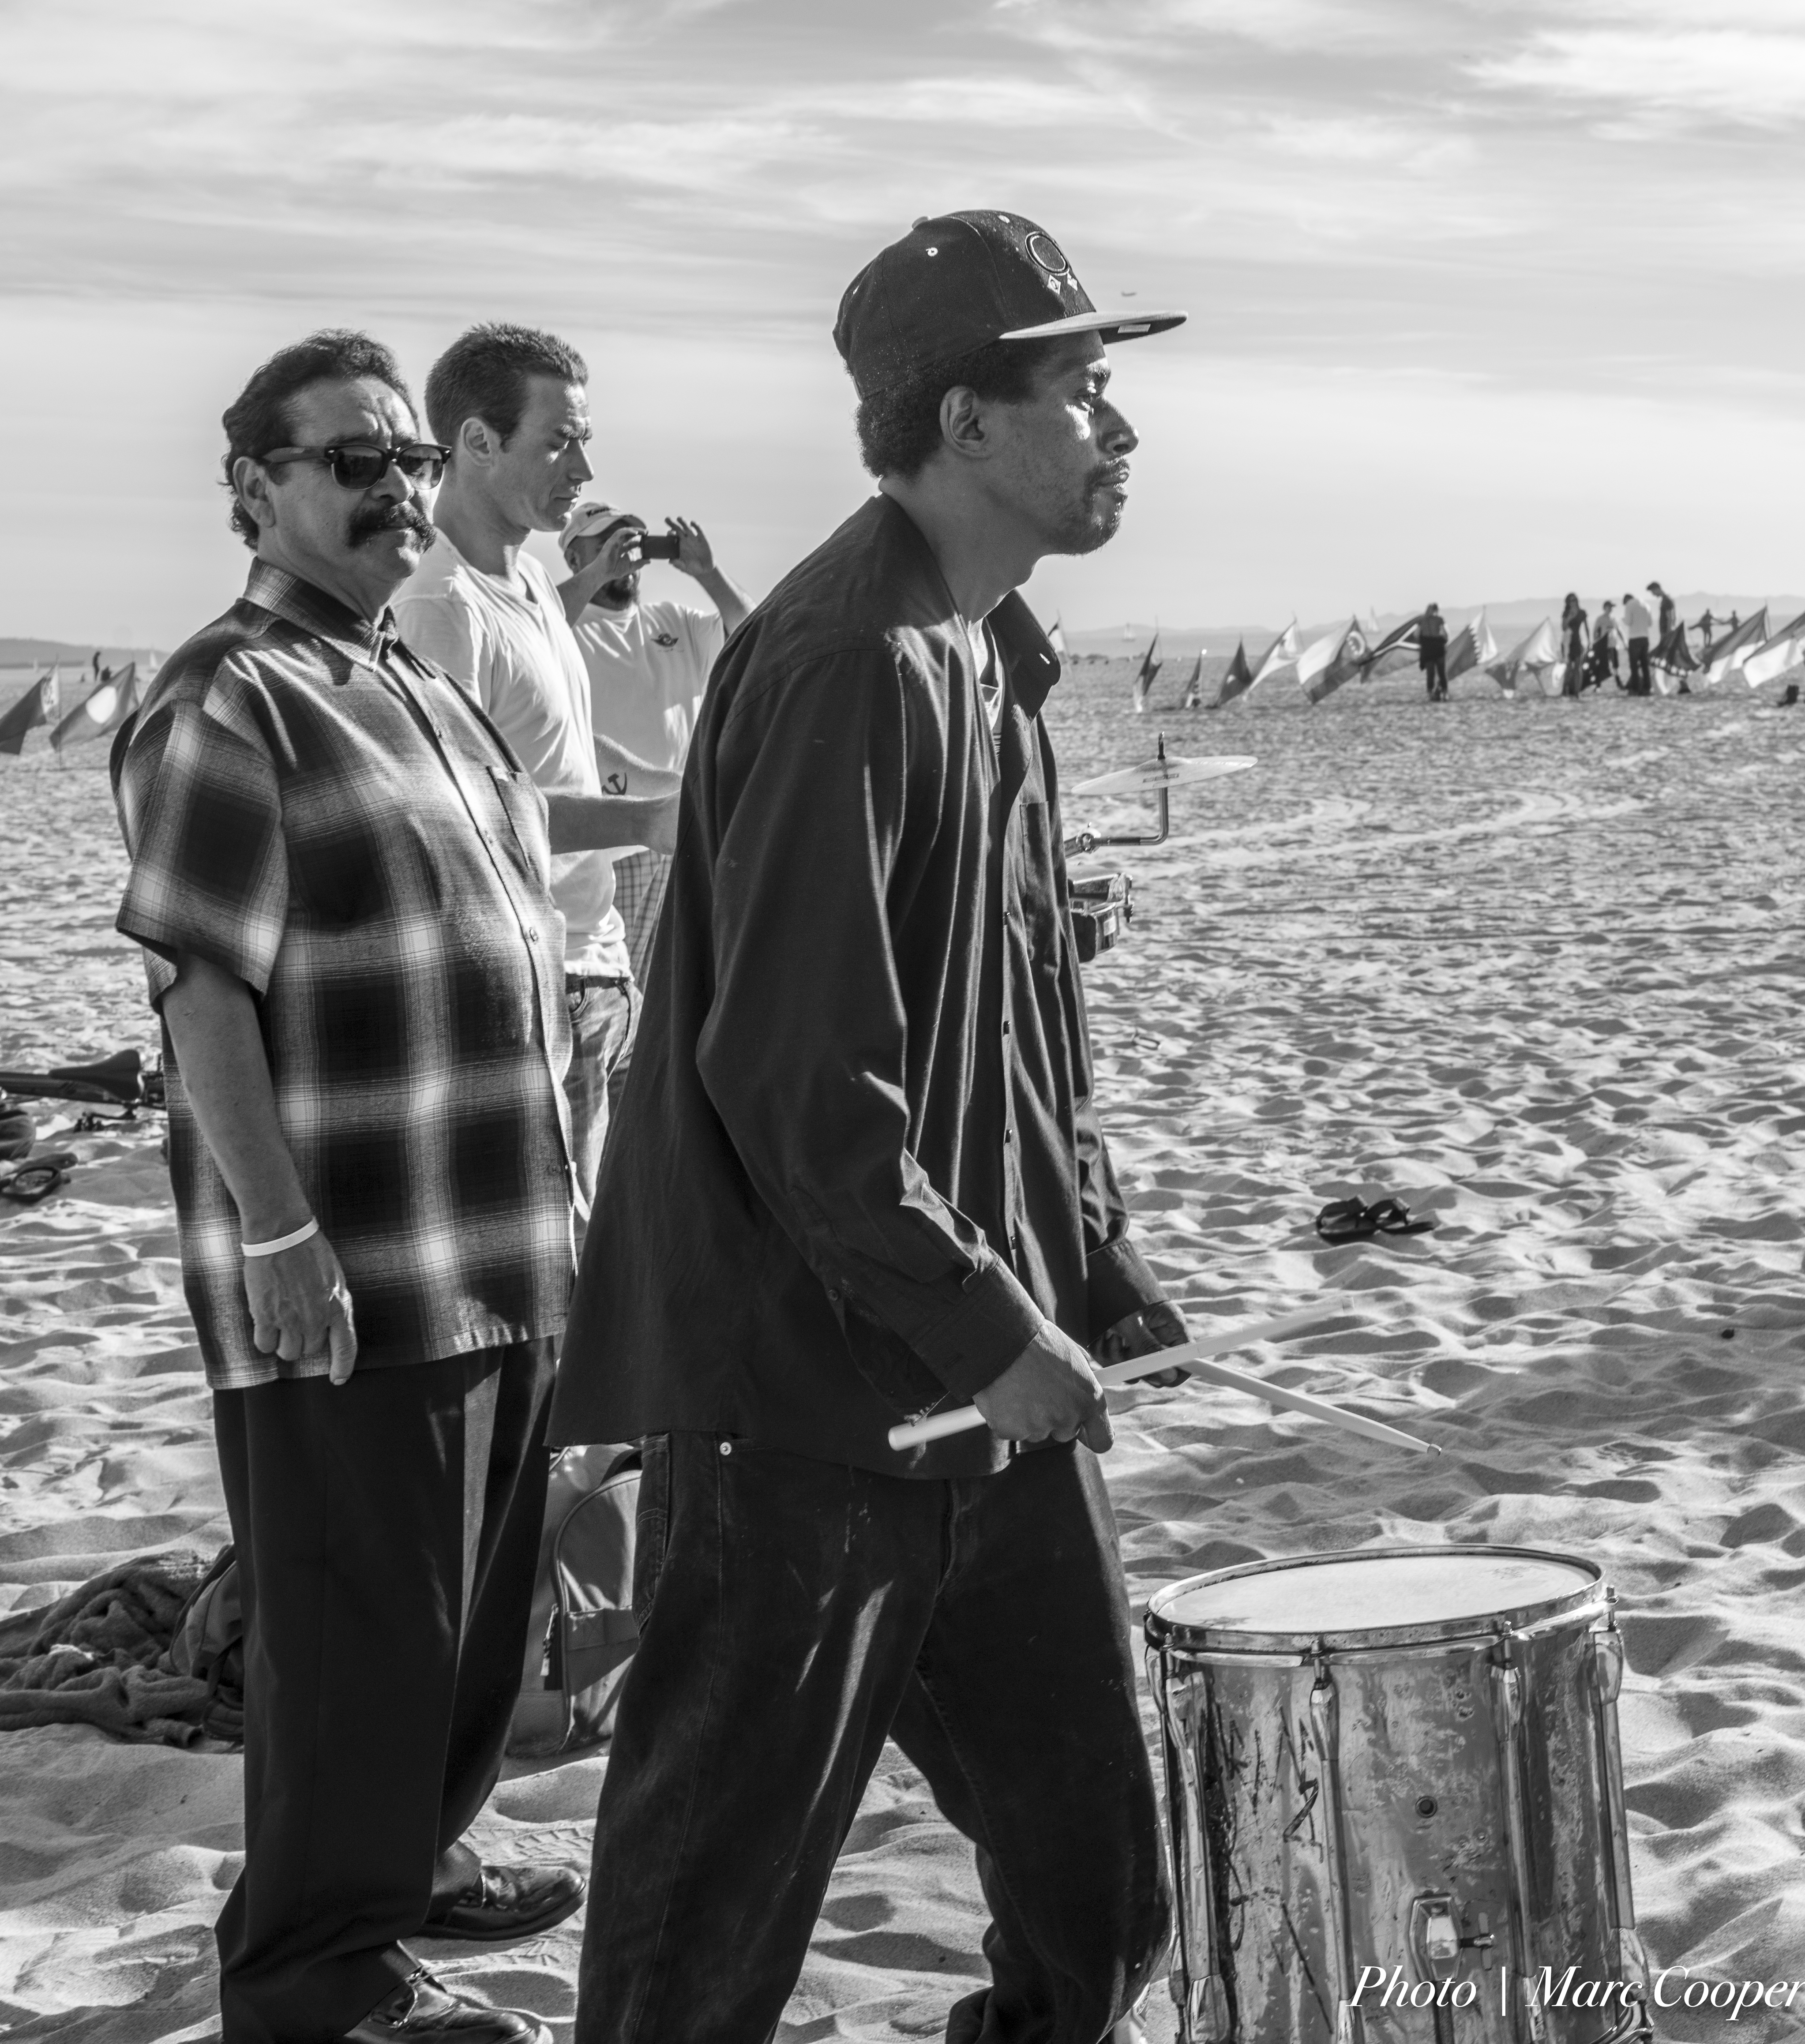
man, beach, person, music, black and white, people, boardwalk, street, venice, nikon, performer, black, monochrome, drum, photograph, streetmusician, image, d810, los, angeles, losangelesattractions, drummers, drumcircle, monochrome photography